Pergamon Altar

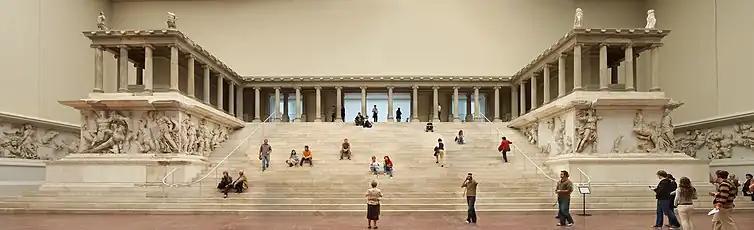
The reconstructed Pergamon Altar in the Pergamon Museum in Berlin

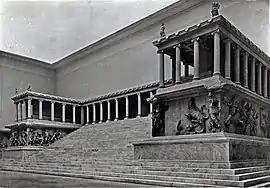
Side view

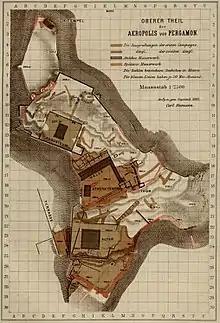
Carl Humann's 1881 plan of the Pergamon acropolis

The Pergamon Altar was a monumental construction built during the reign of the Ancient Greek King Eumenes II of the Pergamon Empire in the first half of the 2nd century BC on one of the terraces of the acropolis of Pergamon in Asia Minor (modern-day Turkey).